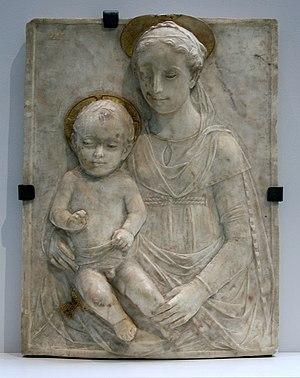
La Vierge et l'Enfant (H
Mino di Giovanni Mini da Poppio, dit Mino da Fiesole, né à Fiesole vers 1429 et mort à Florence en 1484, est un sculpteur florentin.